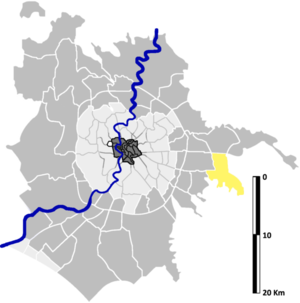
Borghesiana est une zona di Roma située à l'est de Rome dans l'Agro Romano en Italie. Elle est désignée dans la nomenclature administrative par Z.XIV et fait partie du Municipio VI. Sa population est de 41 735 habitants répartis sur une superficie de 21,39 km².